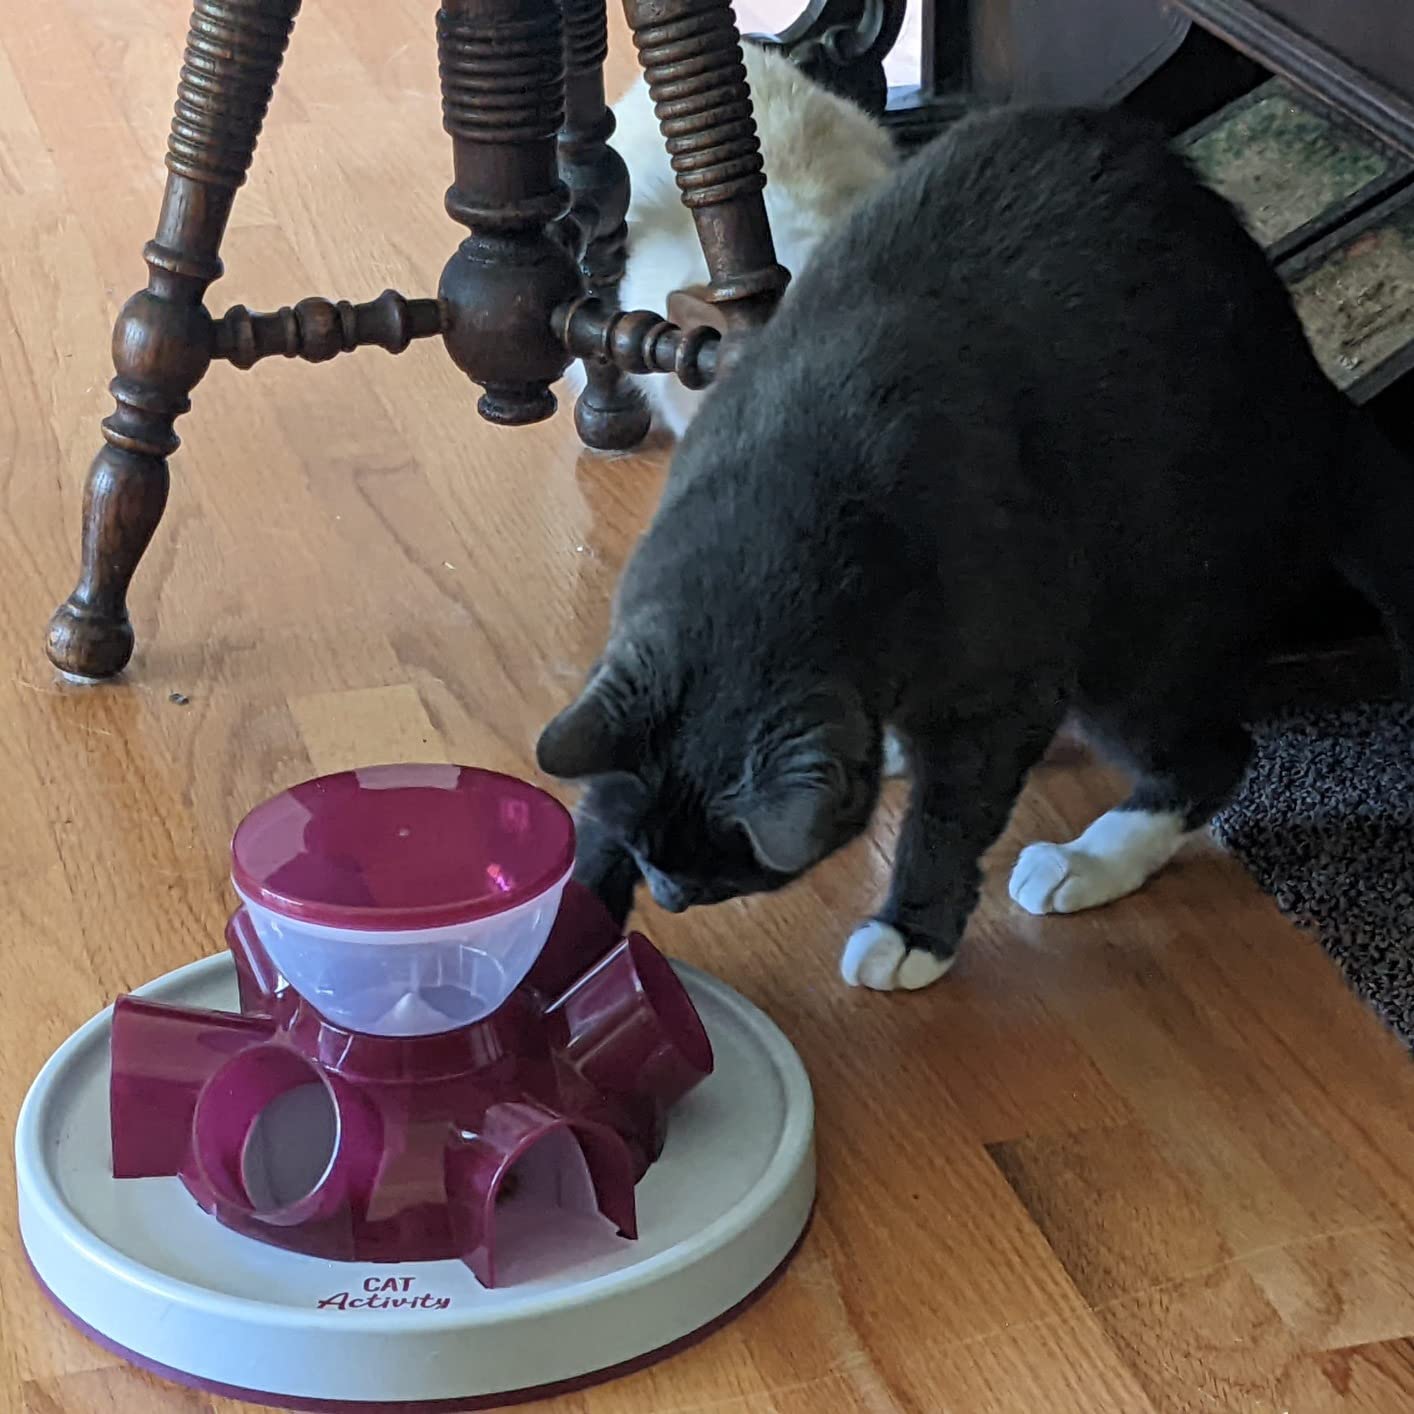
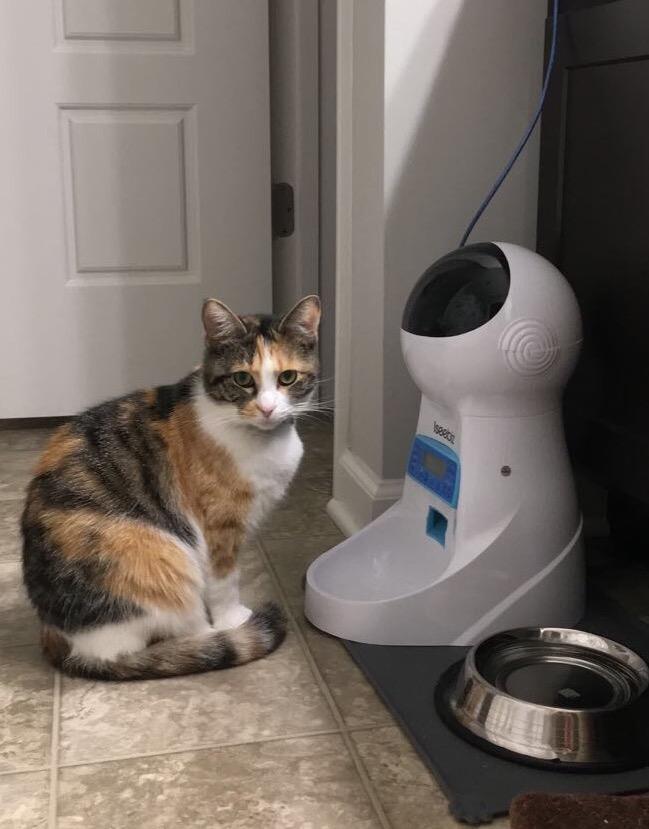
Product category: items_feeder
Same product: no